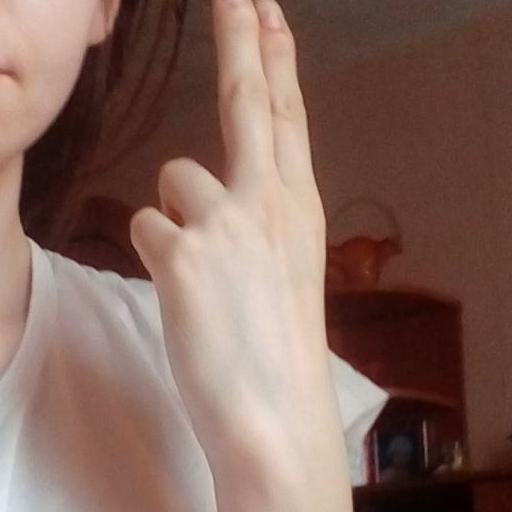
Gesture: two_up_inverted